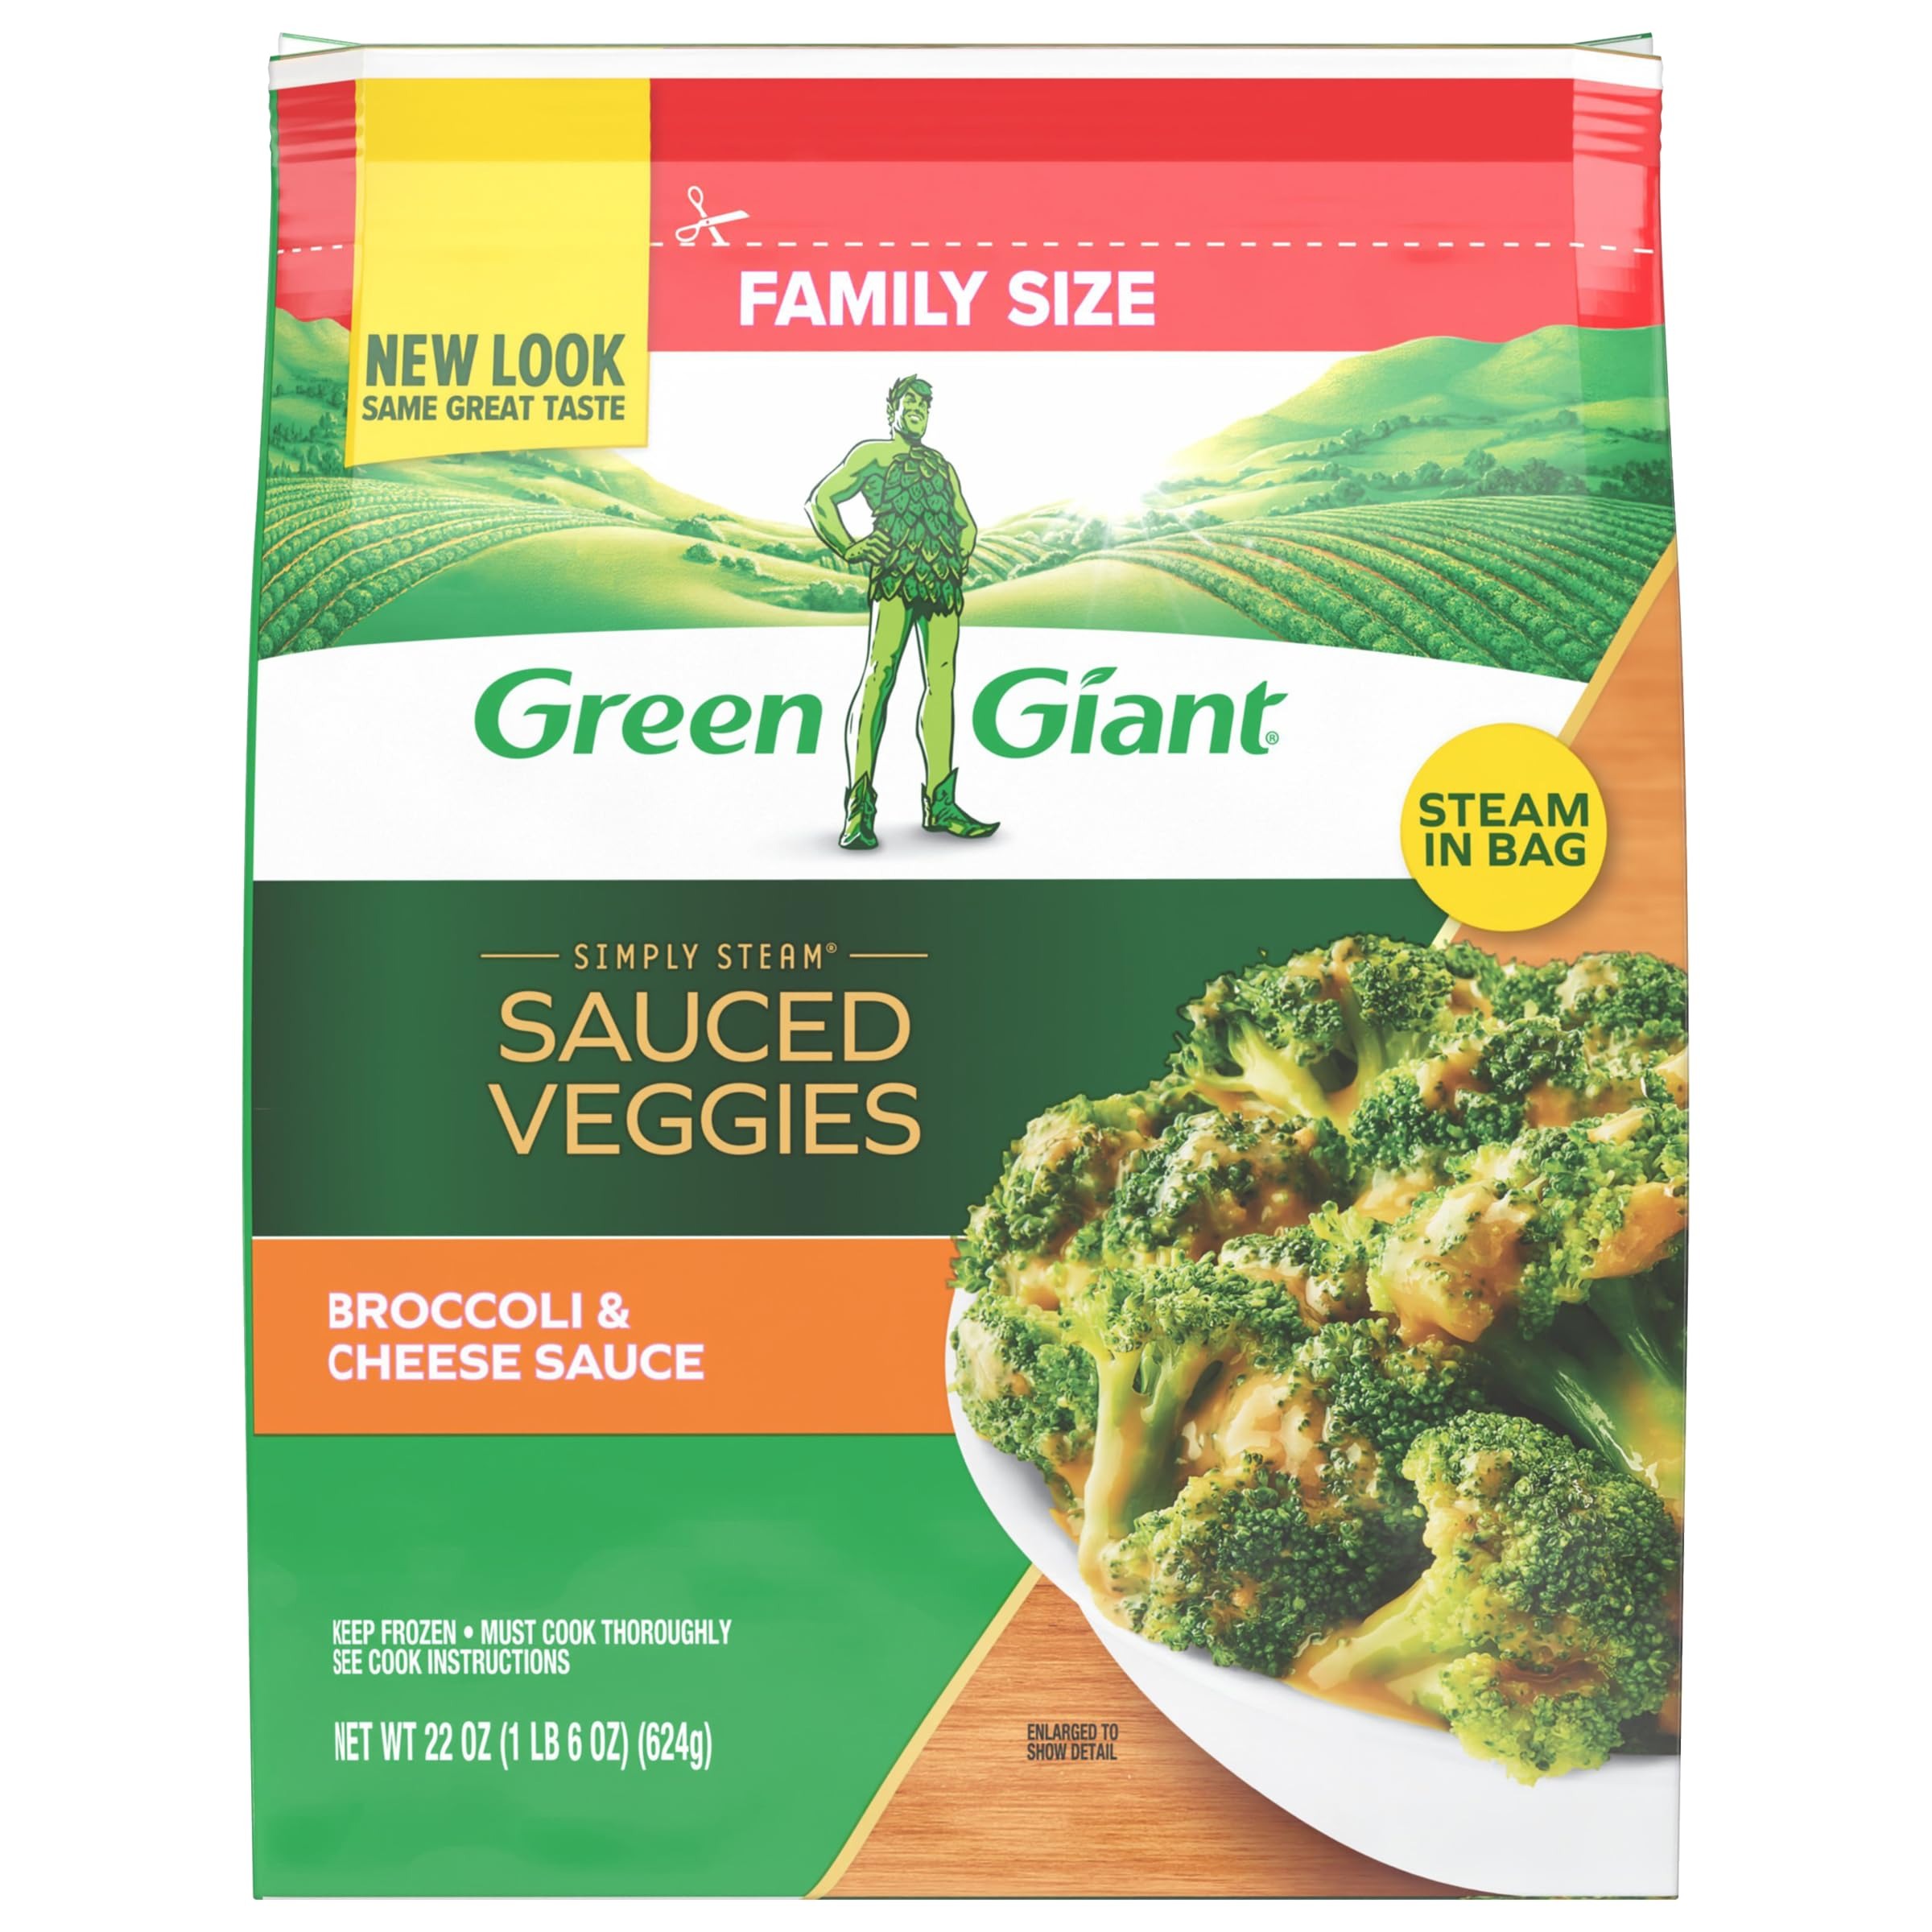
Item Name: Green Giant Simply Steam Broccoli & Cheese Sauce, Family Size, 22 Ounce (Frozen)
Bullet Point 1: The abundant variety of Green Giant sauced vegetable blends will make sure you and your family enjoy the vegetables you need to live a balanced lifestyle
Bullet Point 2: Steaming vegetables right in the microwave!
Bullet Point 3: 45 Calories per serving
Bullet Point 4: No artificial flavor, colors or preservatives
Bullet Point 5: Try our delicious sauces and seasonings - surprisingly lower in fat and calories - or enjoy the simple goodness of our plain vegetable varieties
Value: 22.0
Unit: Ounce

Price: 3.68